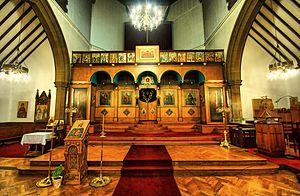
Le Sanctuaire est, dans les églises de rite byzantin — églises orthodoxes et églises catholiques de rite byzantin —, la partie de l'édifice réservée au clergé dans laquelle sont effectués les rites non publics de la liturgie : essentiellement la liturgie de la Préparation des Saints Dons destinés à la Divine Liturgie.
Le templon caractéristique des églises byzantines est une cloison de pierre ou de bois séparant le bêma, la bimah, ou sanctuaire, du naos ou nef. Tantôt plein tantôt à claire-voie, il était constitué de larges panneaux décorés de feuillages, d’animaux et, plus rarement de représentations de personnages sacrés représentés en buste dans des médaillons. Ces panneaux étaient joints par des colonnettes surmontées d’une architrave ou d’un épistyle.